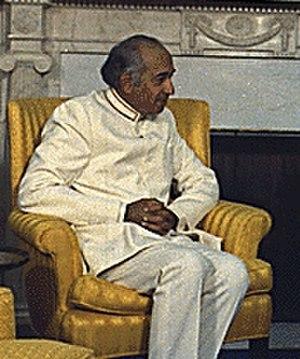
1977 est une année commune commençant un samedi.
Le Parti du peuple pakistanais est un parti politique pakistanais de centre gauche. C’est l’un des principaux partis politiques du pays, ayant dirigé quatre fois le Pakistan et souvent été sa principale force d'opposition.
L’histoire du Pakistan débute avec l'idée de la création d'une nation pour les musulmans du sous-continent indien sous le Raj britannique, avec l'influence d'intellectuels et de la Ligue musulmane. Le Pakistan est créé dans la nuit 14 au 15 août 1947 au cours de la partition des Indes. Il est constitué de deux parties, communément appelées Pakistan occidental et Pakistan oriental, séparées entre elles par quelque 1700 kilomètres de territoire indien.
1971 est une année commune commençant un vendredi.